Pleurophyllum hookeri

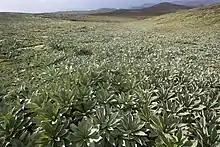
Highland herbfield on Macquarie Island dominated by the silver-leafed "Pleurophyllum hookeri".

Pleurophyllum hookeri, also known as the silver-leaf daisy or sage-green rosette herb, is a herbaceous plant in the family Asteraceae, a megaherb native to the subantarctic Auckland and Campbell Islands of New Zealand and Australia’s Macquarie Island. It grows up to 900 mm in height and has crimson button flowers and long, silky, silver leaves, with a large carrot-like tuber and long roots. It also has the unusual feature of a vertically contractile stem, most of which is underground, which serves to keep the leaf rosette close to the ground surface and the plant anchored securely against the very strong winds typical of subantarctic islands. Prior to the successful eradication of introduced mammals on Macquarie Island in 2011, it had been threatened there by black rats and European rabbits.